Weber problem

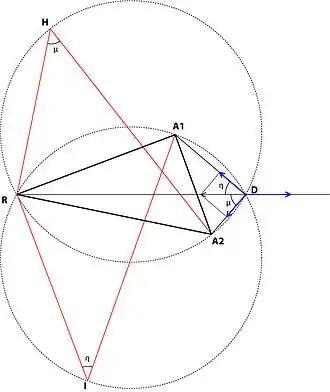
Tellier's geometrical solution of the attraction-repulsion triangle problem.

A geometrical solution exists for the attraction-repulsion triangle problem. Its discovery is rather recent. That geometrical solution differs from the two previous ones since, in this case, the two constructed force triangles overlap the location triangle (where and are attraction points, and , a repulsion one), while, in the preceding cases, they never did.